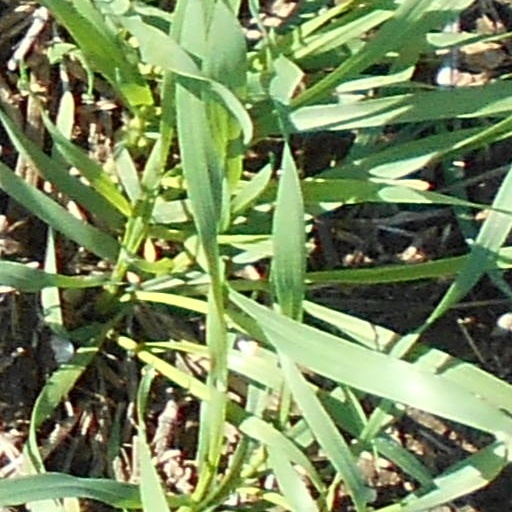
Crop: wheat